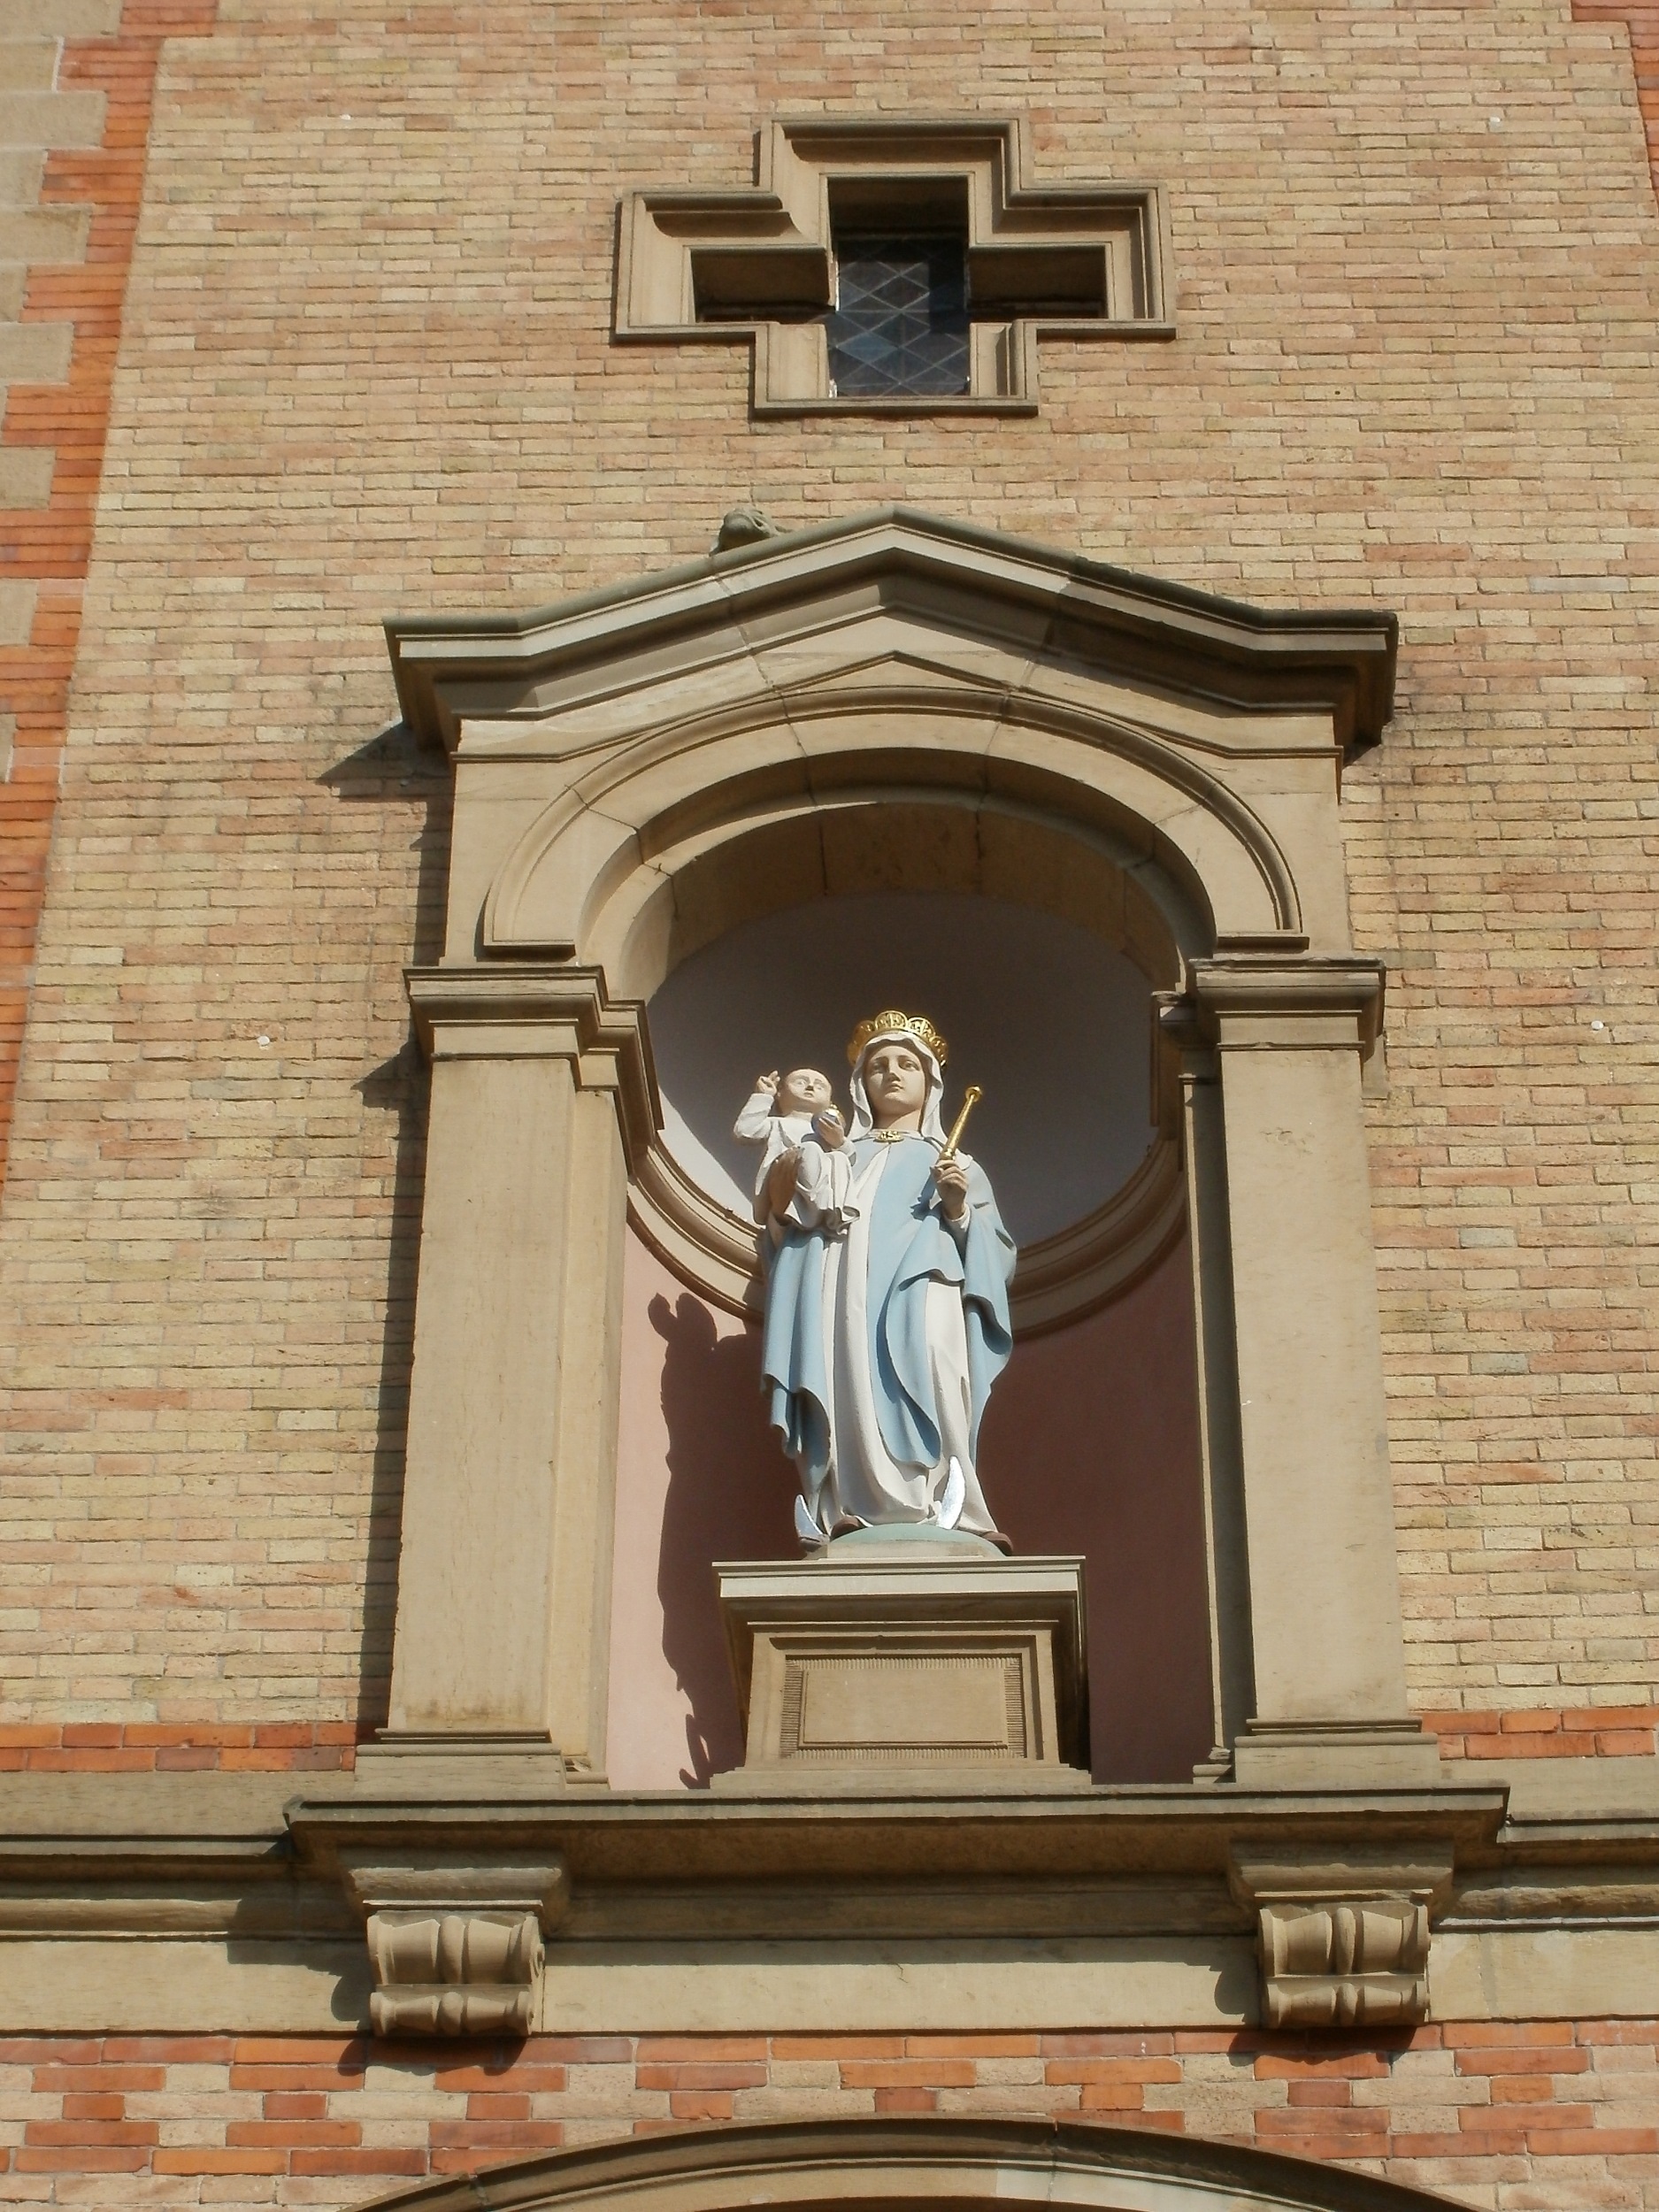
monument, statue, symbol, child, facade, church, chapel, spiritual, sculpture, religious, catholic, art, mother, altar, mary, maria, jesus, christianity, holy, sacred, virgin, madonna, spirituality, catholicism, ancient history, st laurentius, rheinhausen